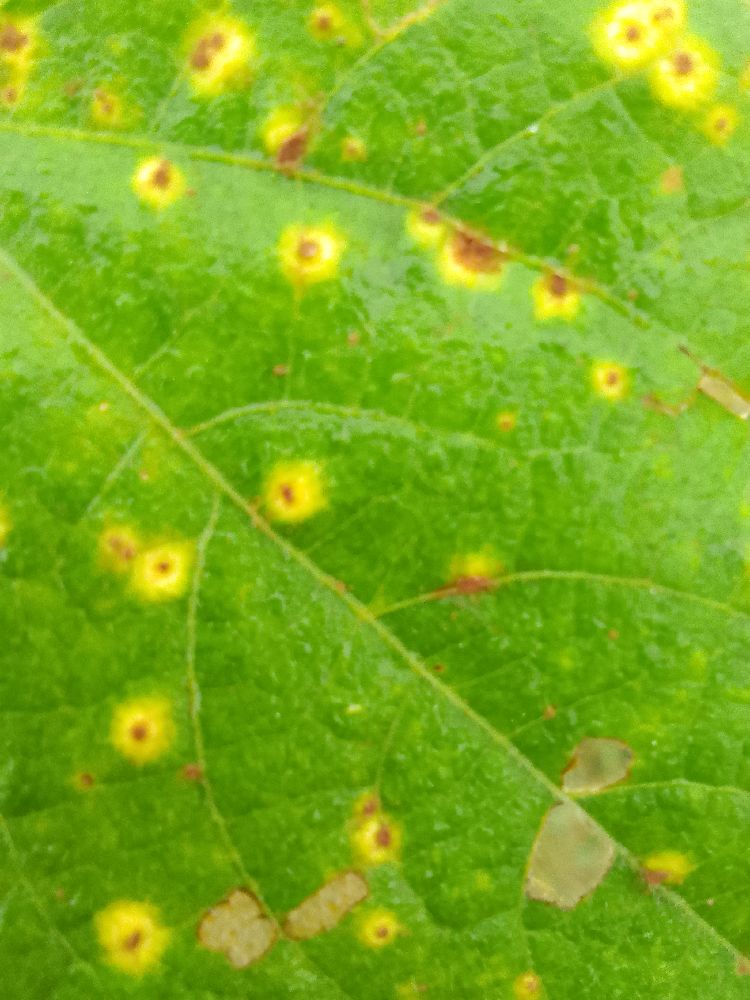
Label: rust